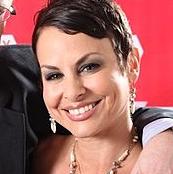
Age: 42